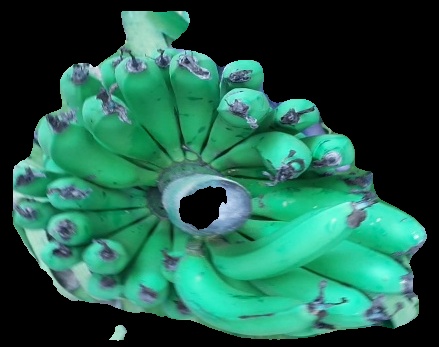
Variety: pachbale
Grade: grade2